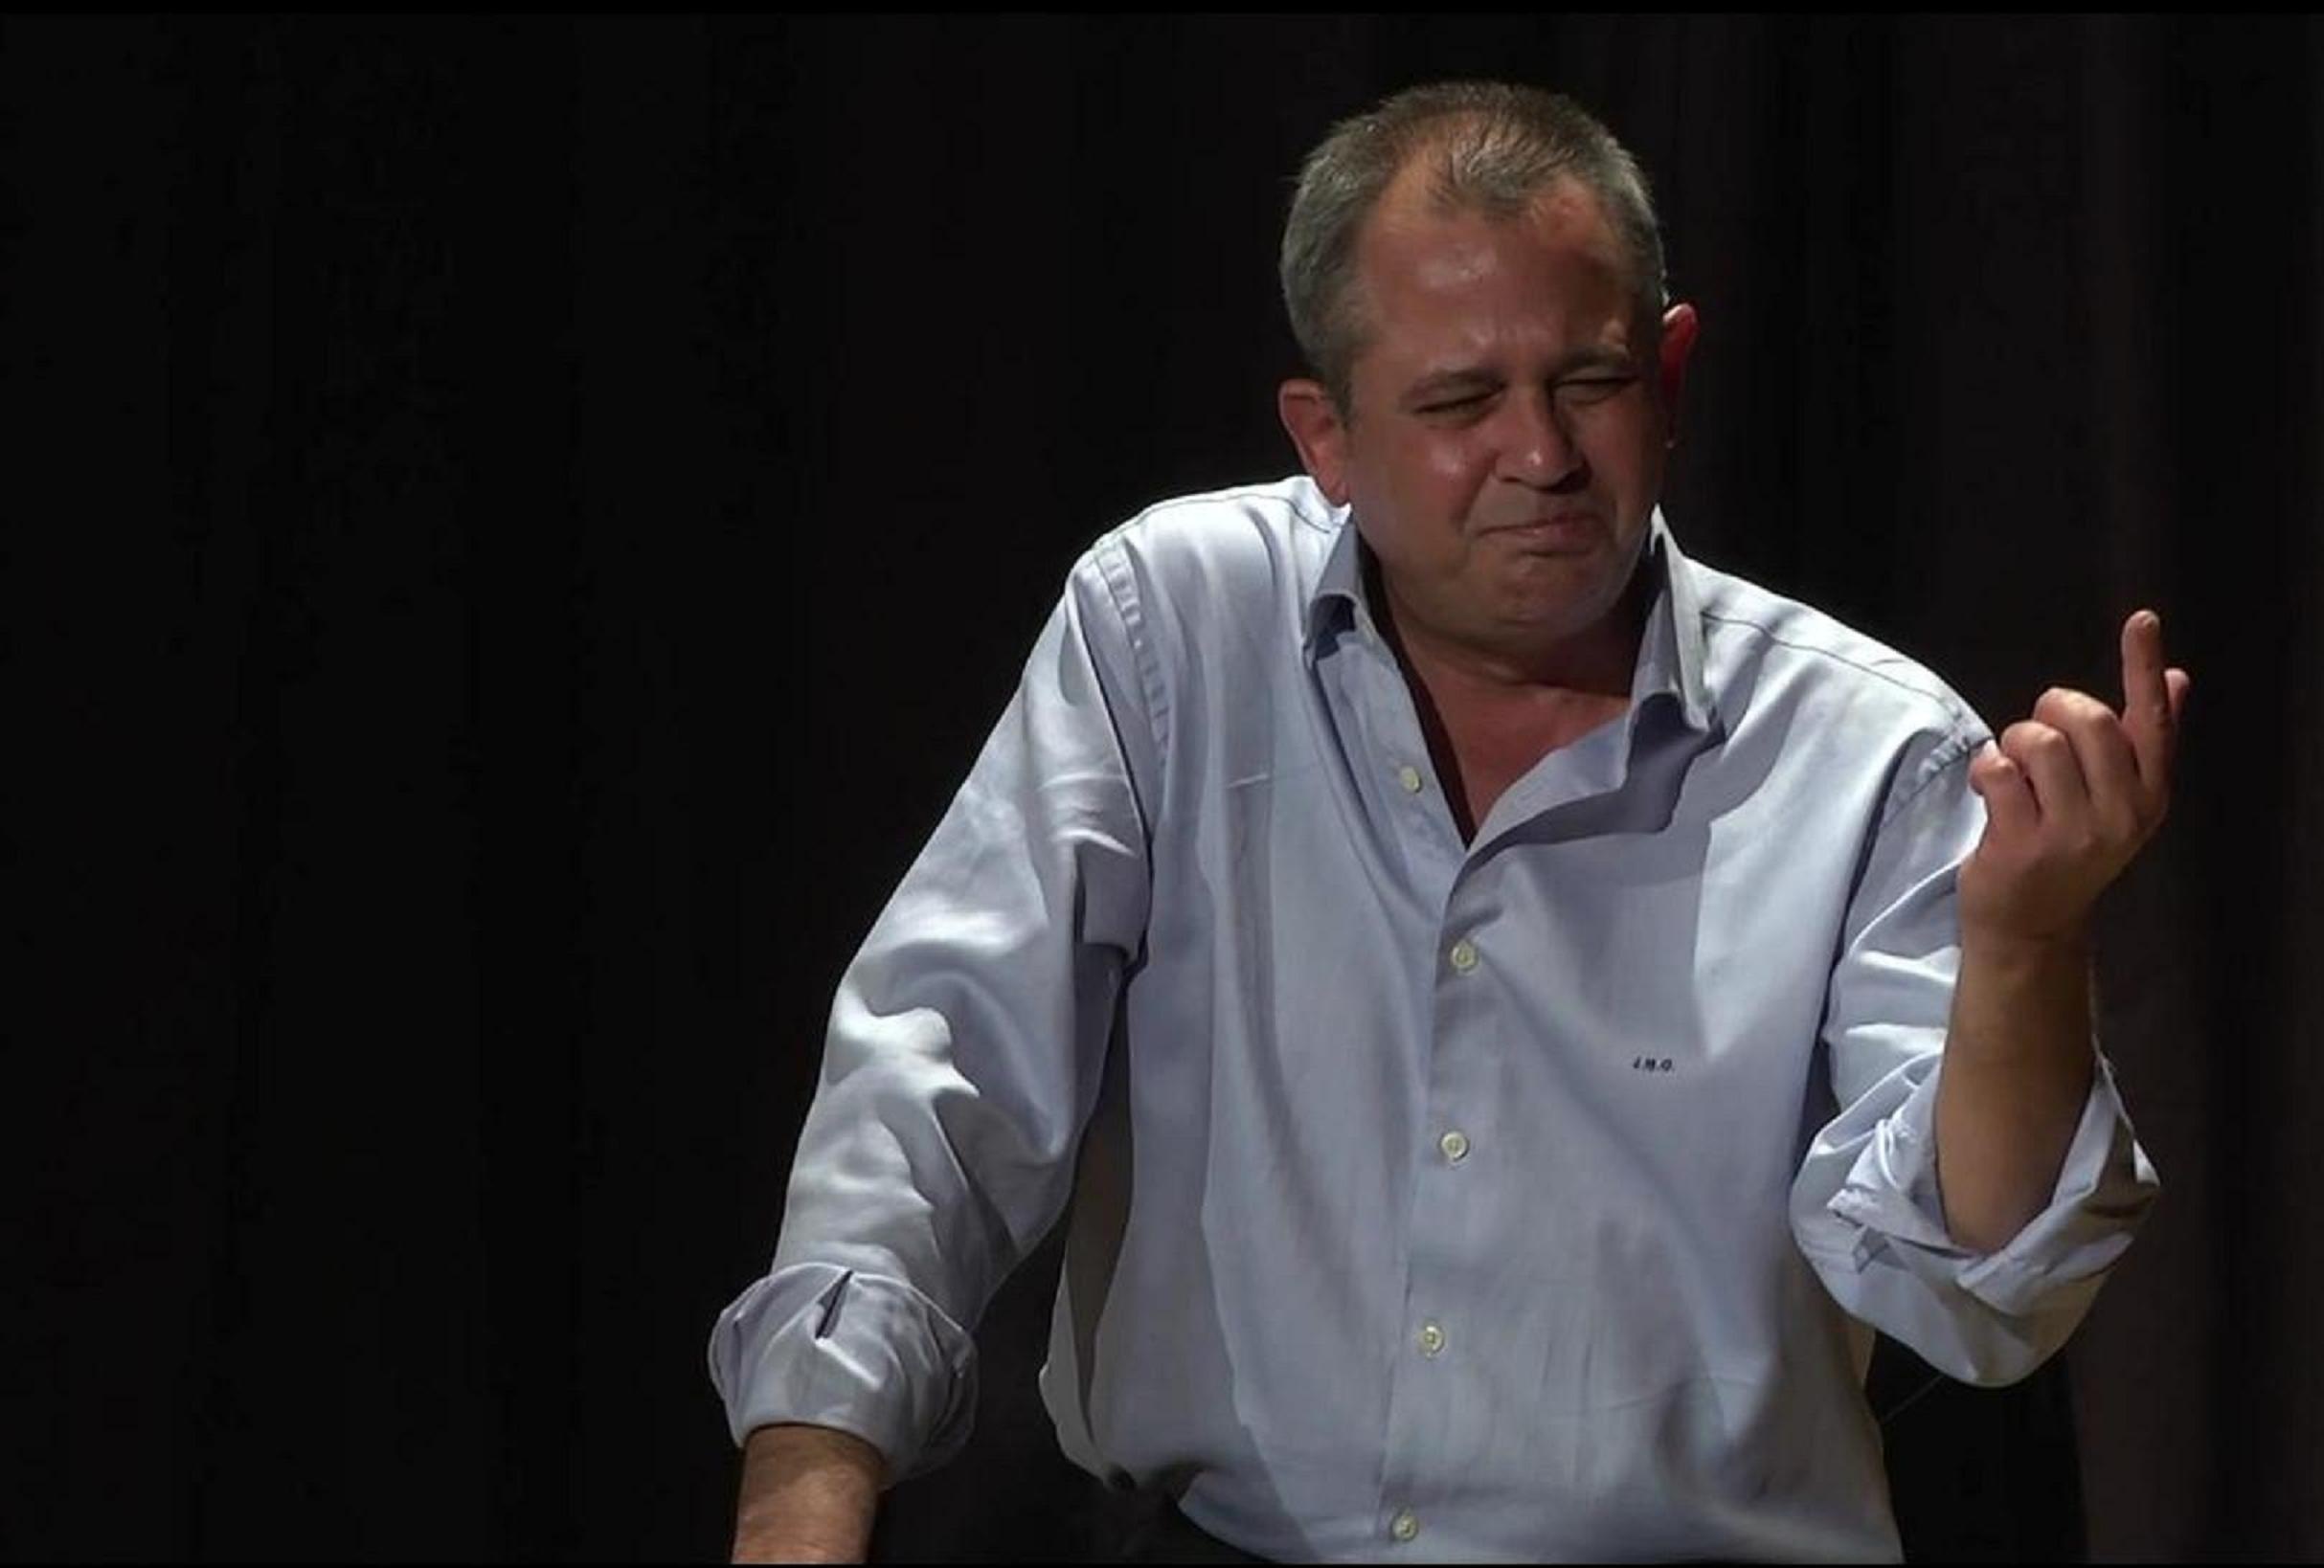
person, show, professional, theatre, speech, director, poet, actor, scenes, act, representation, sensations, jos mar a montero, bolus